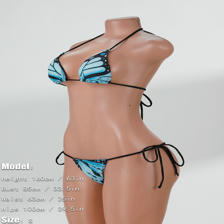
Label: Model